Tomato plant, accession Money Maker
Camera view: tilt-top (135 deg); turntable rotation: 120 degrees
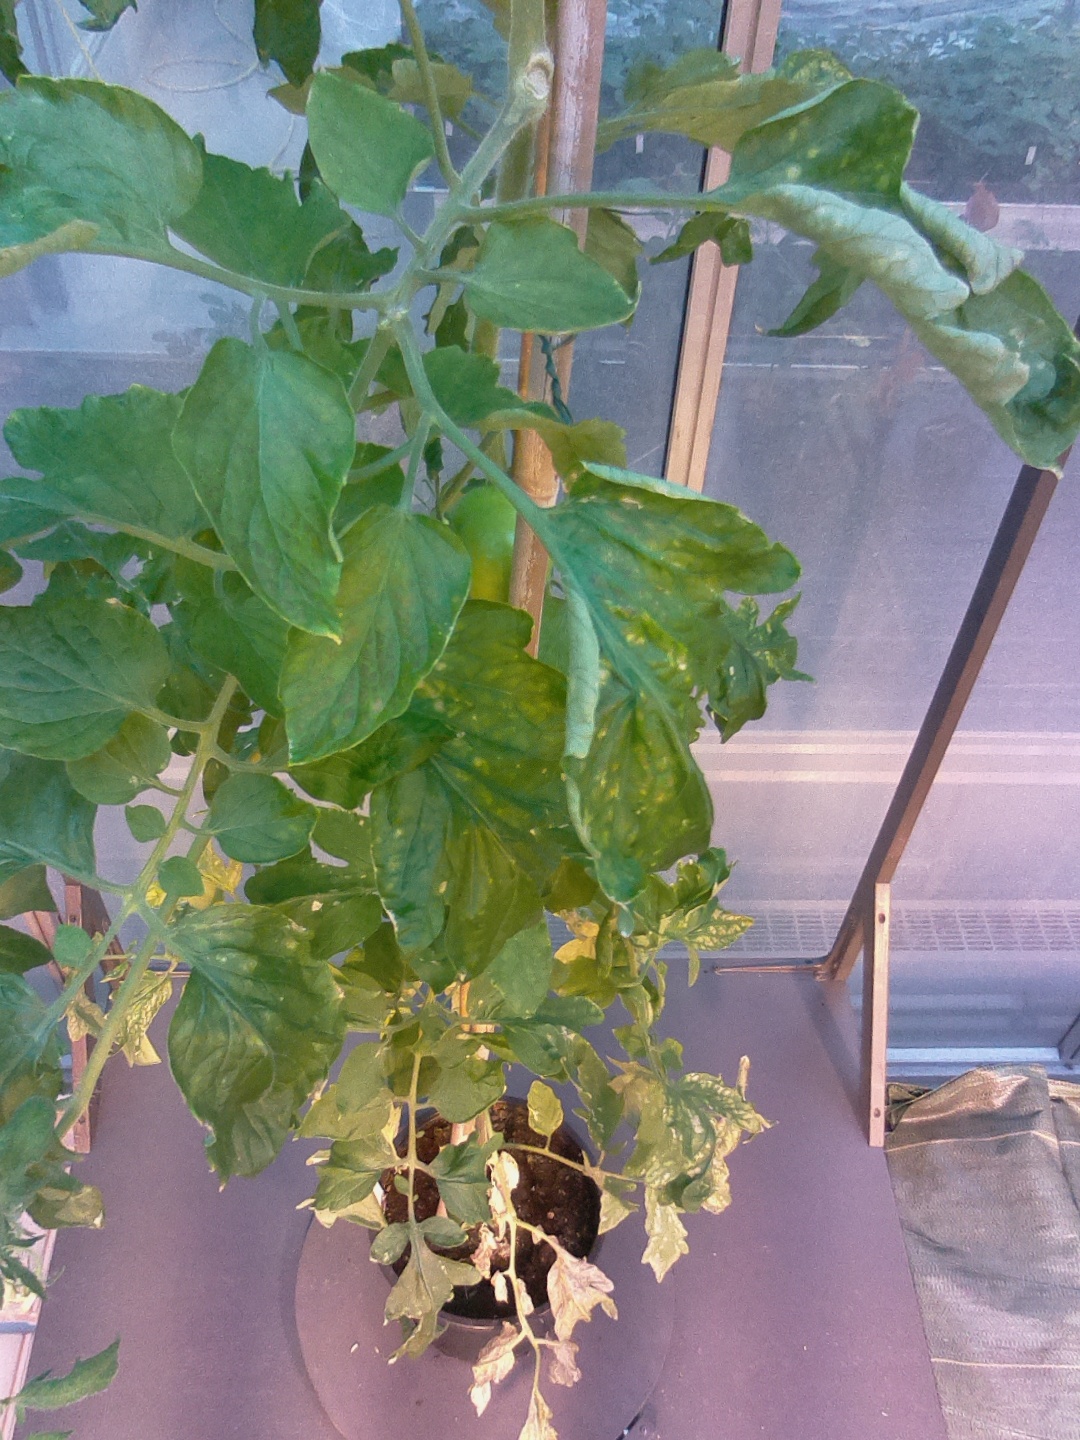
BBCH growth stage 75: 50%-60% of final fruit size